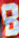
Number: 8